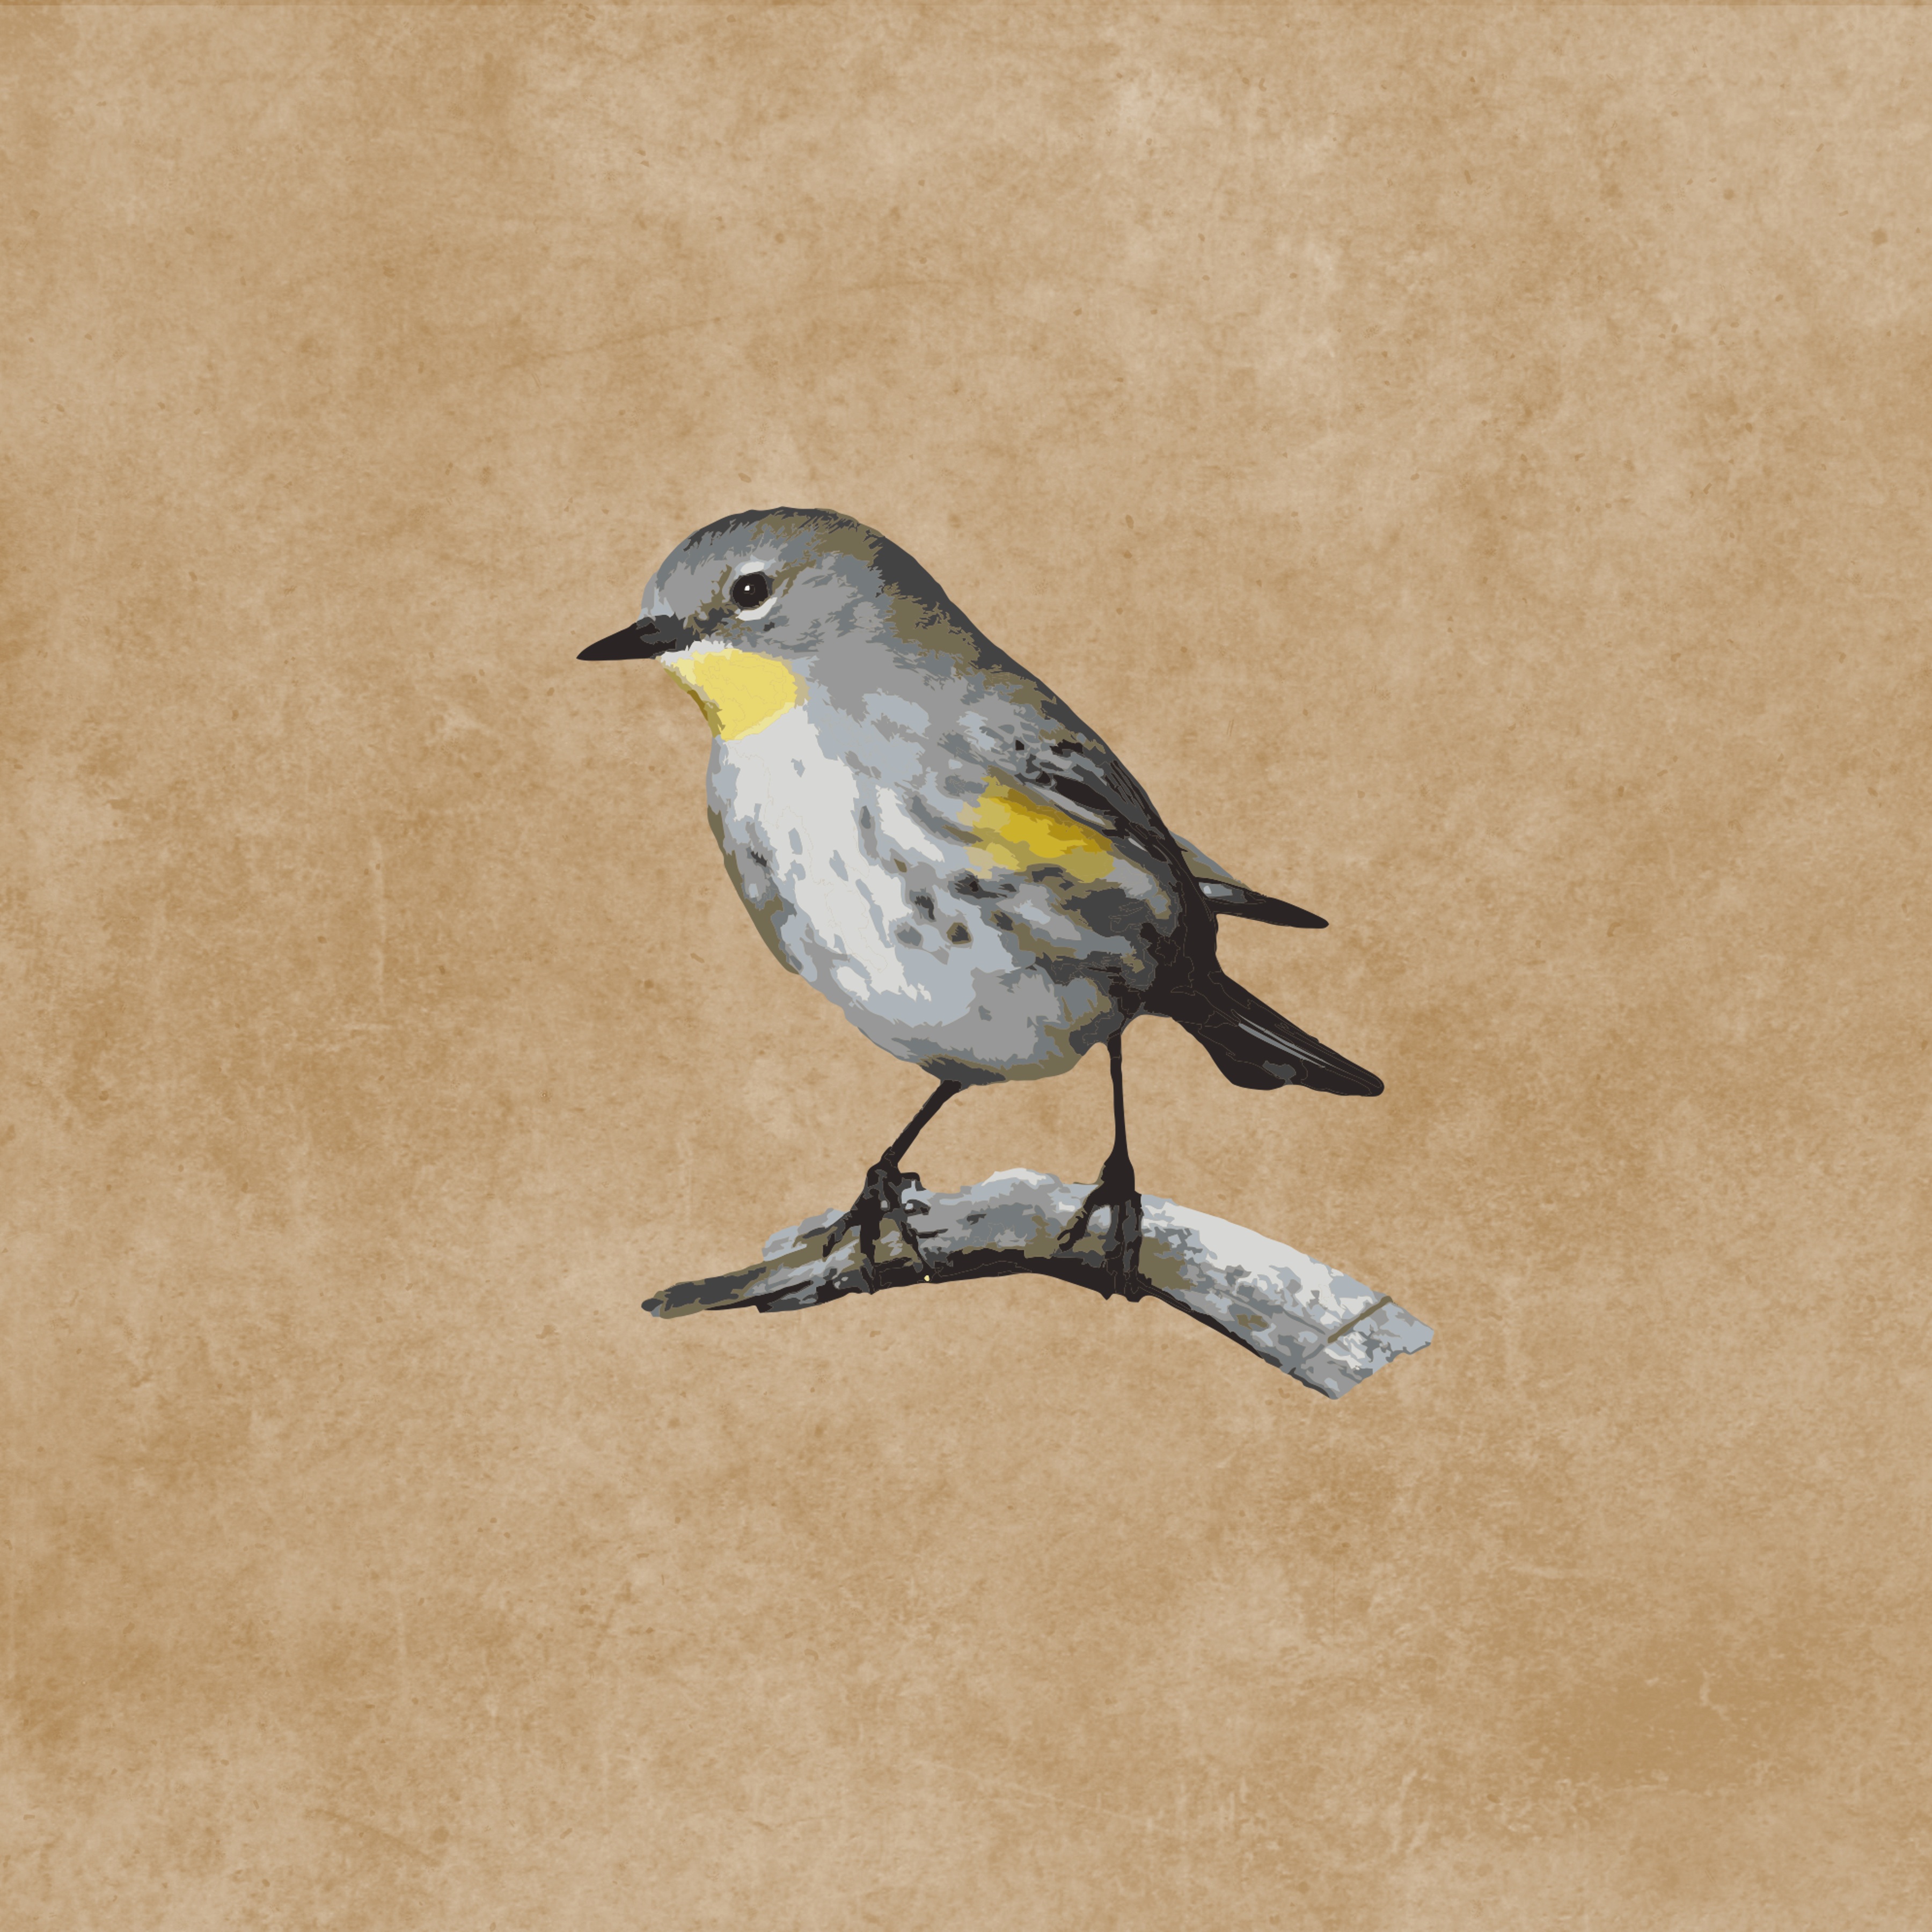
branch, bird, wing, beak, fauna, plumage, drawing, illustration, vertebrate, finch, old world flycatcher, perching bird